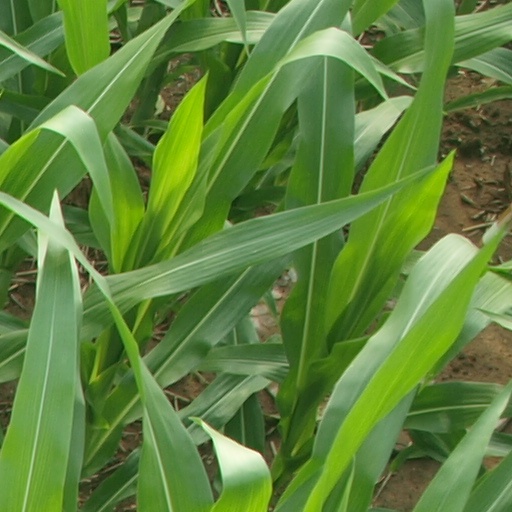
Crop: maize; corn